Joevin Jones

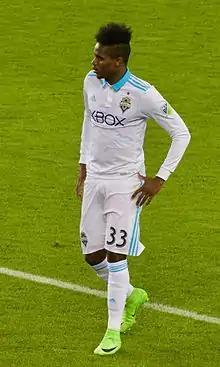
Jones with Seattle Sounders FC in 2017

Joevin Martin Jones (born 3 August 1991) is a Trinidadian professional footballer who plays as a left-back for T&T Police and the Trinidad and Tobago national team.